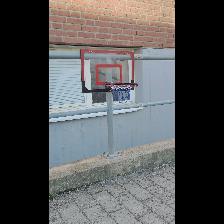
Label: NonHuman